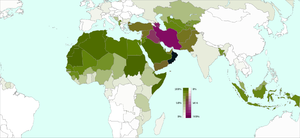
Shia-islam / Demografi
Kort med fremhævelse (i violet) af Shī‘a på verdensplan.
Shia er den ene af de to hovedretninger inden for islam. Den største forskel mellem shia-islam og den anden hovedretning sunni-islam angår arvefølgen i det oprindelige kalifat. Shiitterne mener, at profeten Muhammed udtrykkeligt udpegede sin fætter og svigersøn, Ali ibn Abi Talib (d. 661), som sin retmæssige efterfølger (kalif) og arvtager af lederskabet (imam). Mens sunnimuslimerne ikke mener, at Muhammed udnævnte en efterfølger i sin levetid, og at det i stedet var op til det muslimske fællesskab at udvælge en ved rådslagning. Det førte til, at Abu Bakr (d. 634) blev udråbt til kalif.